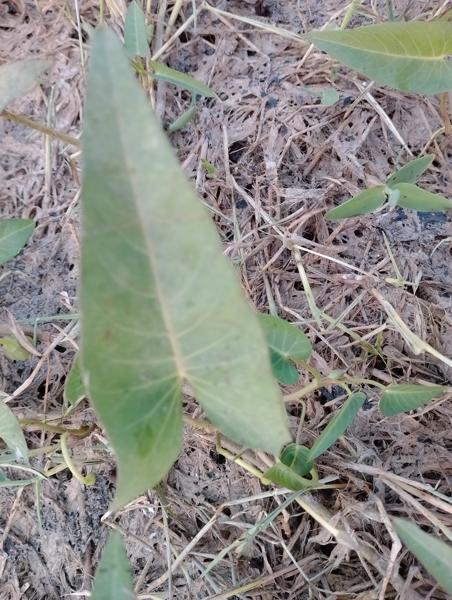
Weed species: Ipomoea aquatic